Dickinson Branch Library

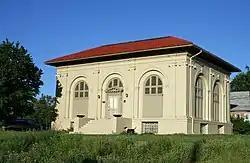
Library in 2009

The Dickinson Branch Library, at 1545 Hooker St. in the West Colfax neighborhood of Denver, Colorado, is a Carnegie library which was built in 1914. It was listed on the National Register of Historic Places in 2002.